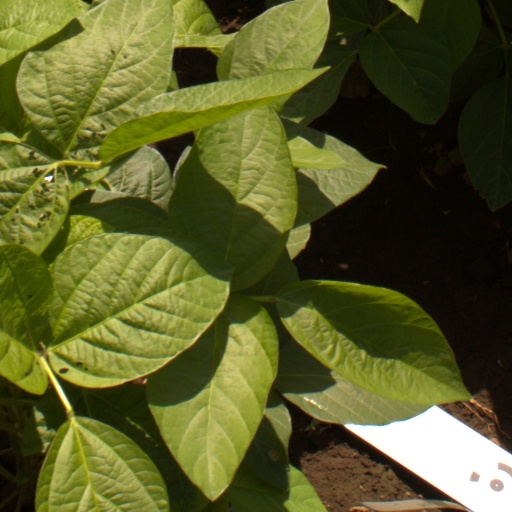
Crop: soybean